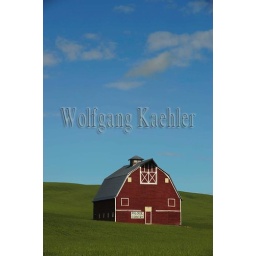
Usa, washington state, palouse country near pullman, red barn in wheat field with altocumulus clouds